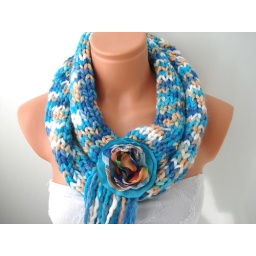
blue knitting scarf within flower